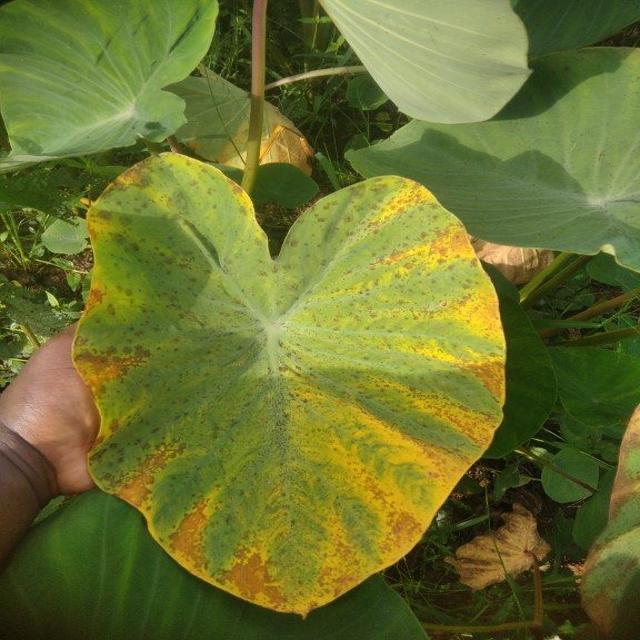
Label: Mid_Blight